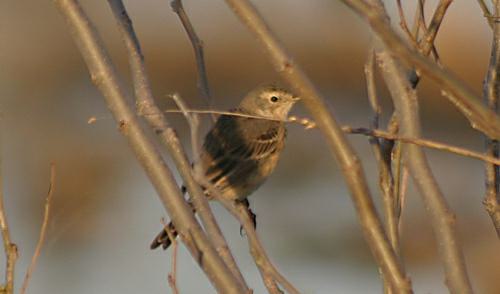
A photo of a american pipit